Training Day (Archer)

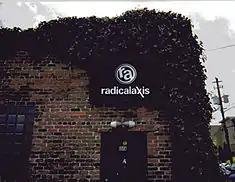
"Training Day" was animated at Radical Axis over the course of approximately one month.

"Training Day" was written by "Archer" creator and co-executive producer Adam Reed, while the series' animation director Mack Williams directed it. In 2009, FX network had officially greenlit production of the series, ordering six episodes and an additional four scripts. Over the course of approximately one month, "Training Day" was produced at Reed's Floyd County Productions studio in Atlanta, Georgia, and animated at the Radical Axis Studio, also located in Atlanta.